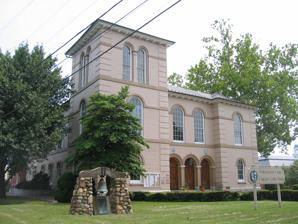
Building: Dorchester County Courthouse and Jail
Country: United States of America
Year built: 1853
United States historic place Dorchester County Courthouse and Jail U.S. National Register of Historic Places Show map of Maryland Show map of the United States Location 206 High St., Cambridge, Maryland Coordinates 38°34′18″N 76°4′34″W / 38.57167°N 76.07611°W / 38.57167; -76.07611 Area 0.1 acres (0.040 ha) Built 1853 ( 1853 ) Architect UpJohn, Richard; Carson, Charles L. Architectural style Queen Anne, Romanesque NRHP reference No. 82001591 Added to NRHP December 16, 1982 Dorchester County Courthouse and Jail is a historic courthouse building located at Cambridge , the county seat of Dorchester County, Maryland .  It is an Italianate influenced, painted brick structure, which was enlarged and extensively remodeled with Georgian Revival decorative detailing in the 1930s.  The building entrance is flanked on the north by a three-story tower. It was constructed in 1853, and is the only courthouse designed by Richard Upjohn in Maryland. The County Jail, which stood to the southeast of the courthouse from about 1882 until its demolition in 1994, was a Queen Anne and Romanesque Revival style granite structure with brick and terra cotta features.   The jail was the work of the Baltimore architect, Charles L. Carson . It was listed on the National Register of Historic Places in 1982. References